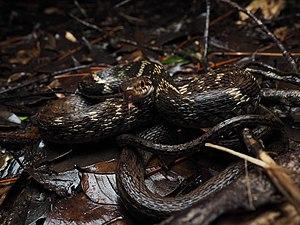
Hebius pryeri est une espèce de serpents de la famille des Natricidae.